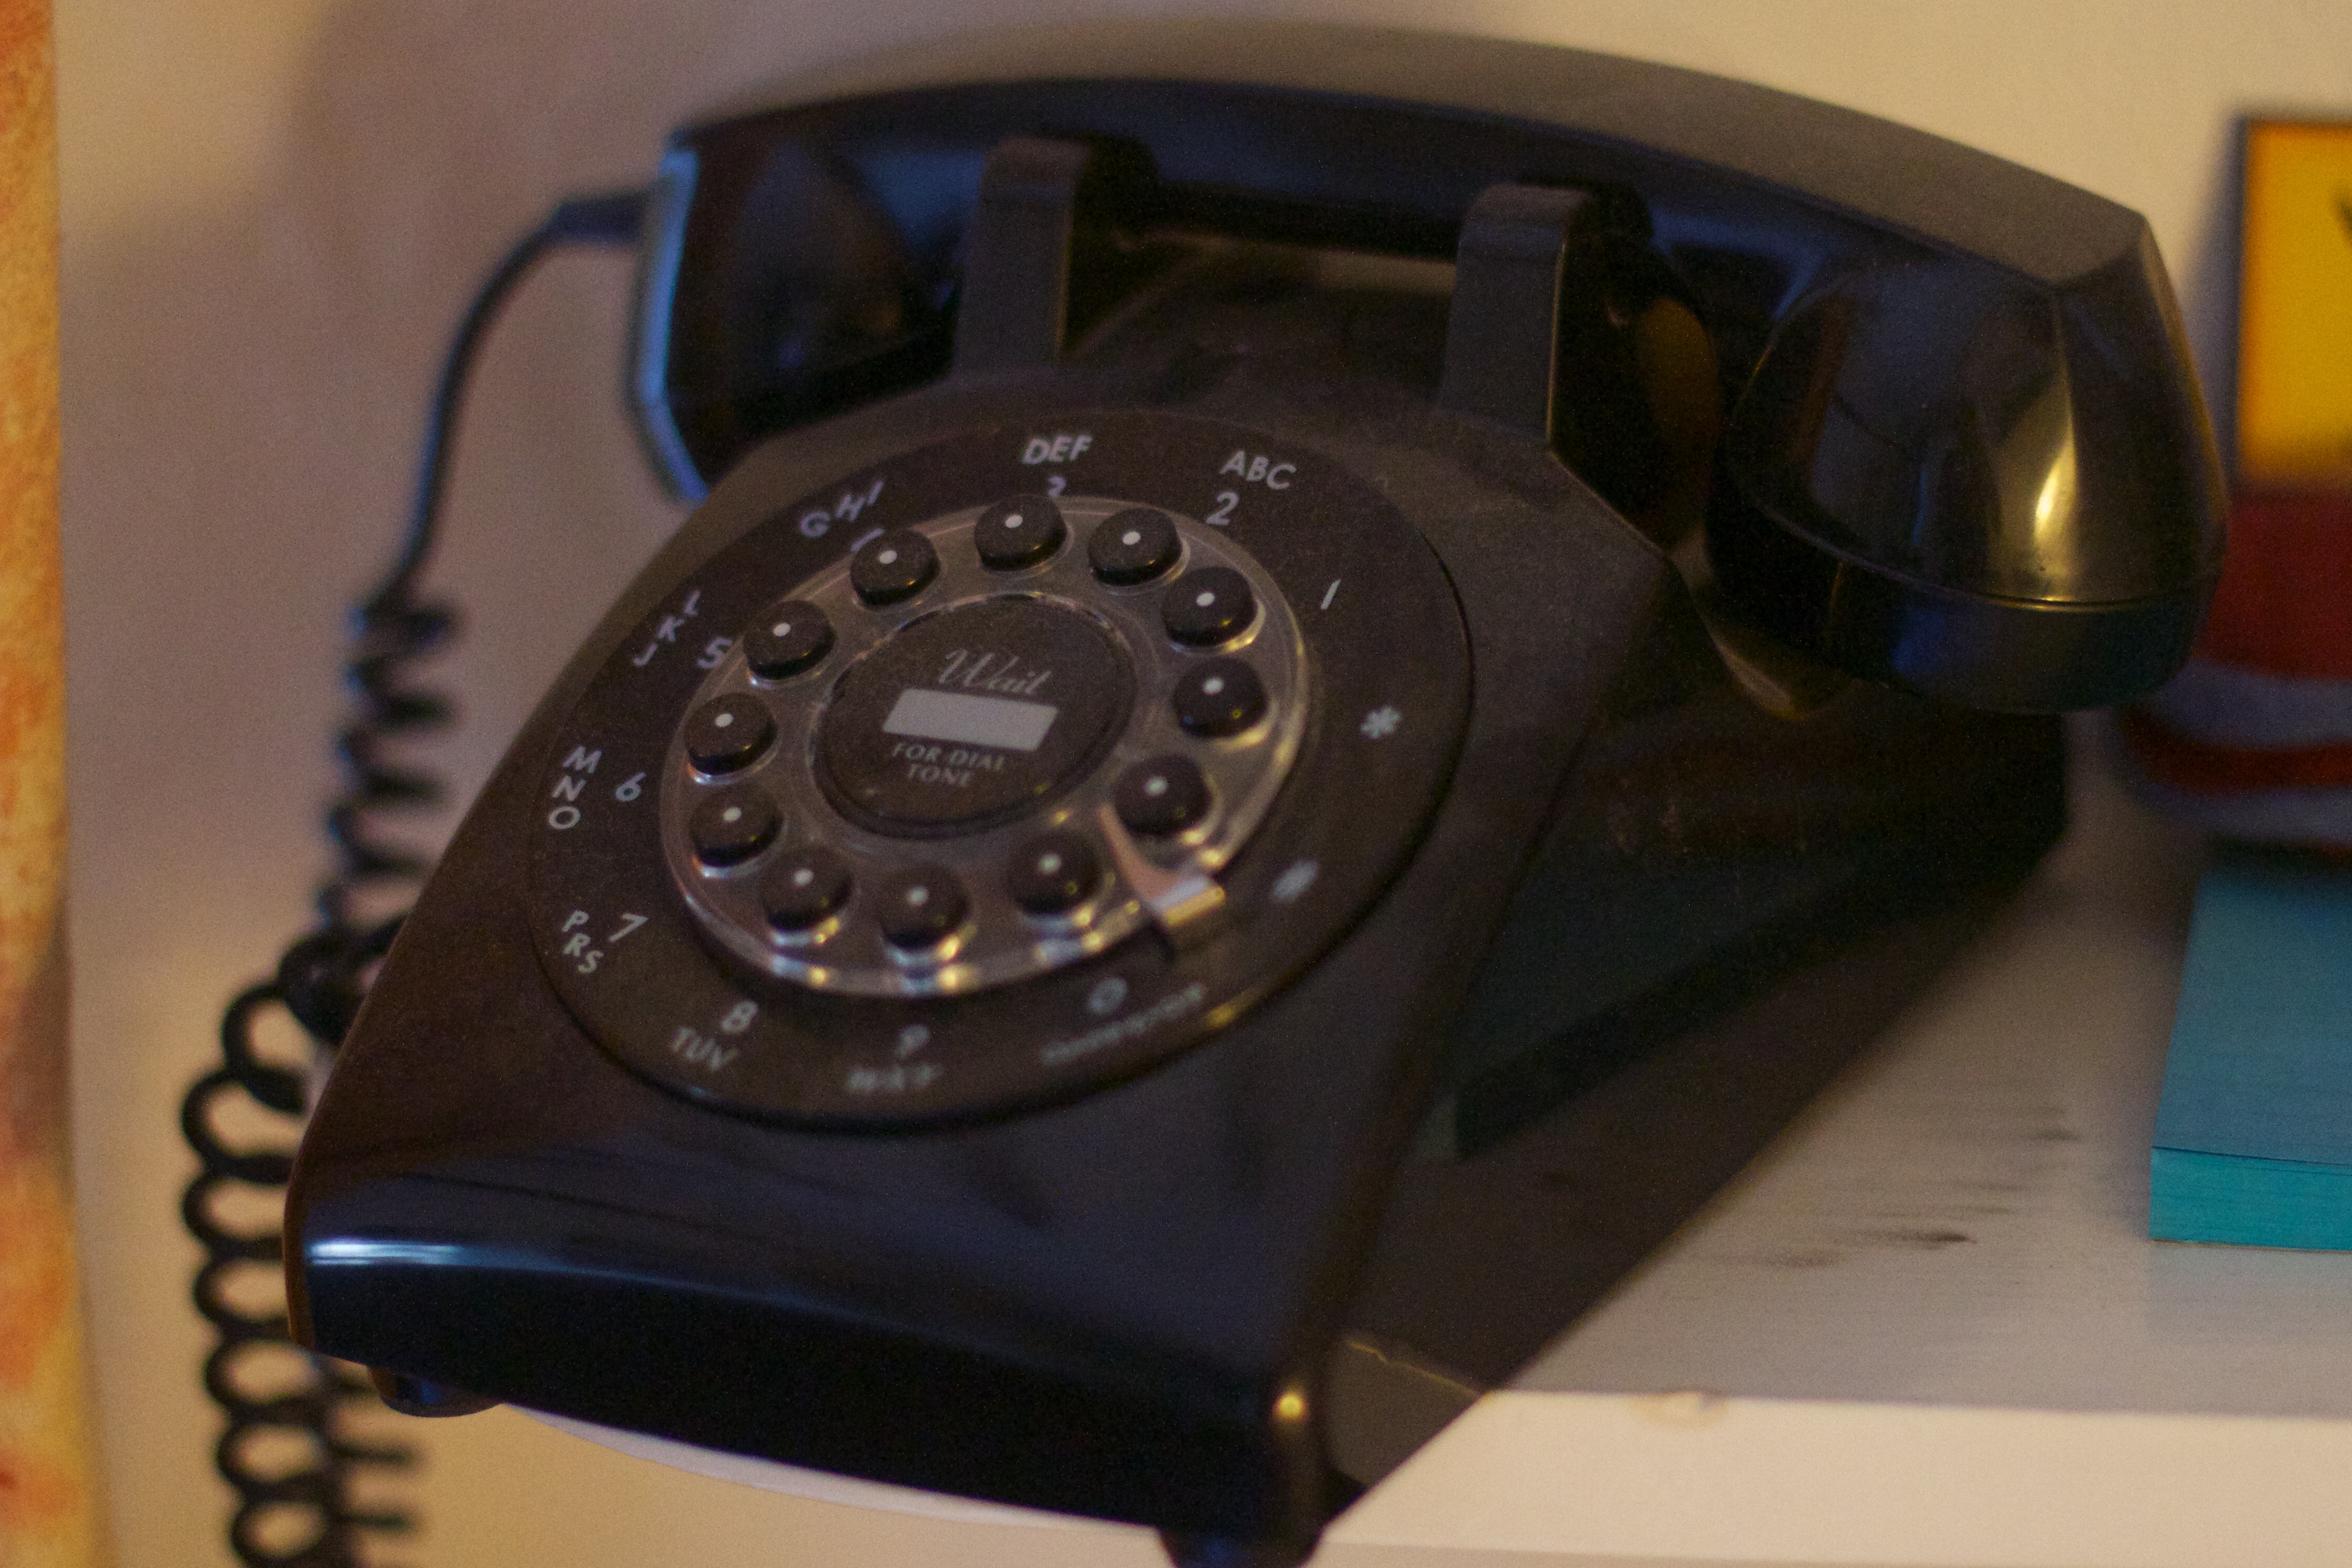
telephone, steering wheel, product, cool image